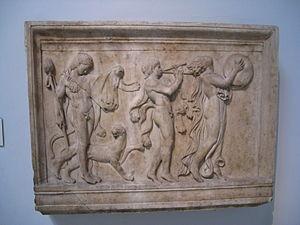
Le vin et la religion entretiennent depuis l'antiquité des rapports étroits. Il a été et reste un élément important des pratiques rituelles et sacrificielles. En Grèce antique, il fut à la fois l'objet d'un culte et un symbole de la culture. Les Mystères célébrés en l'honneur de Dionysos donnèrent naissance au théâtre. Rome eut des rapports plus conflictuels avec Bacchus, dieu du vin, et les bacchanales. Cette cérémonie religieuse, qui tournait à l'orgie, fut un temps interdite. Mais la sacralisation du vin, sang de Dieu, n'intervint qu'à travers le christianisme. Ce qui n'avait point été le cas dans la religion juive où il est objet de sacrifice et de bénédiction, ni chez les musulmans, où il est à la fois objet de répulsion et la récompense suprême au paradis.